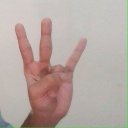
अक्षर: क्ष